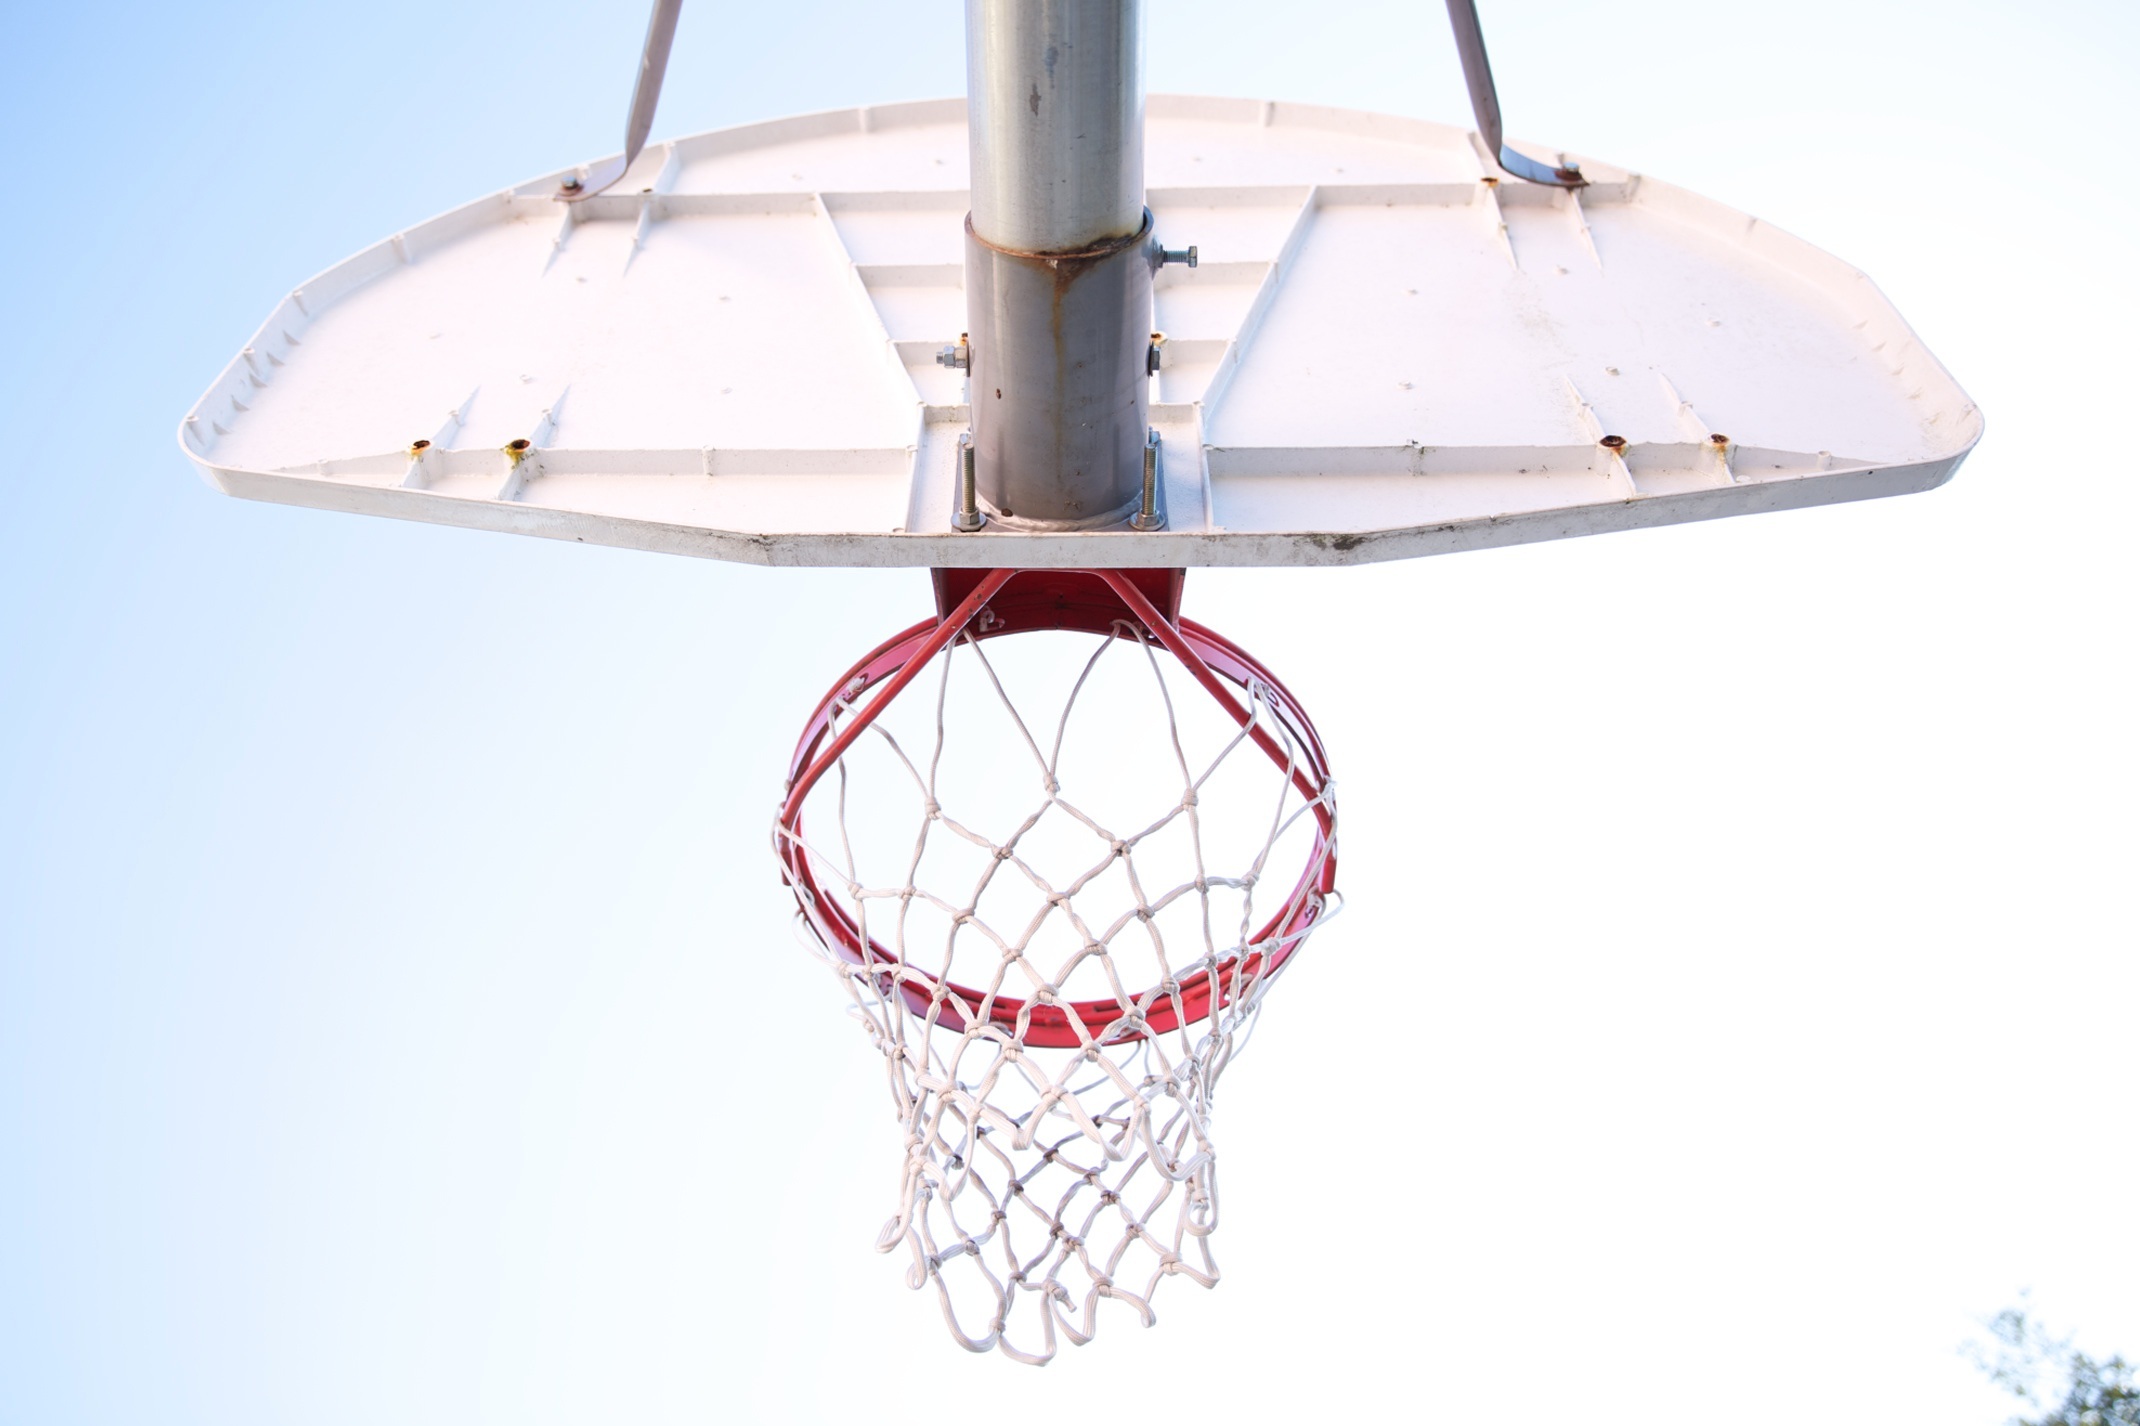
wing, play, airplane, aircraft, vehicle, basketball, playing, leisure, lighting, gym, product, basketball court, outdoors, competition, indoors, american, fun, sports, swish, teamwork, court, propeller, games, nba, rules, pointer, basketball hoop, compete, backboard, goals, team work, basketball net, basket ball court, basket ball net, competitior, athlets, basket ball hoop, aircraft engine, ceiling fan